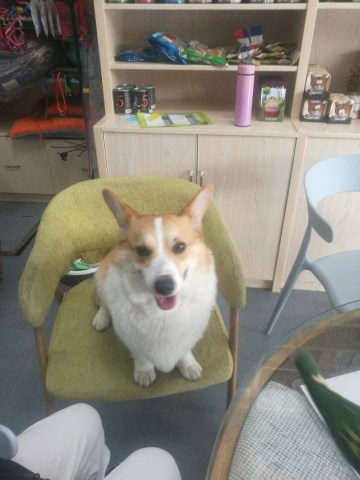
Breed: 2909-n000116-Cardigan